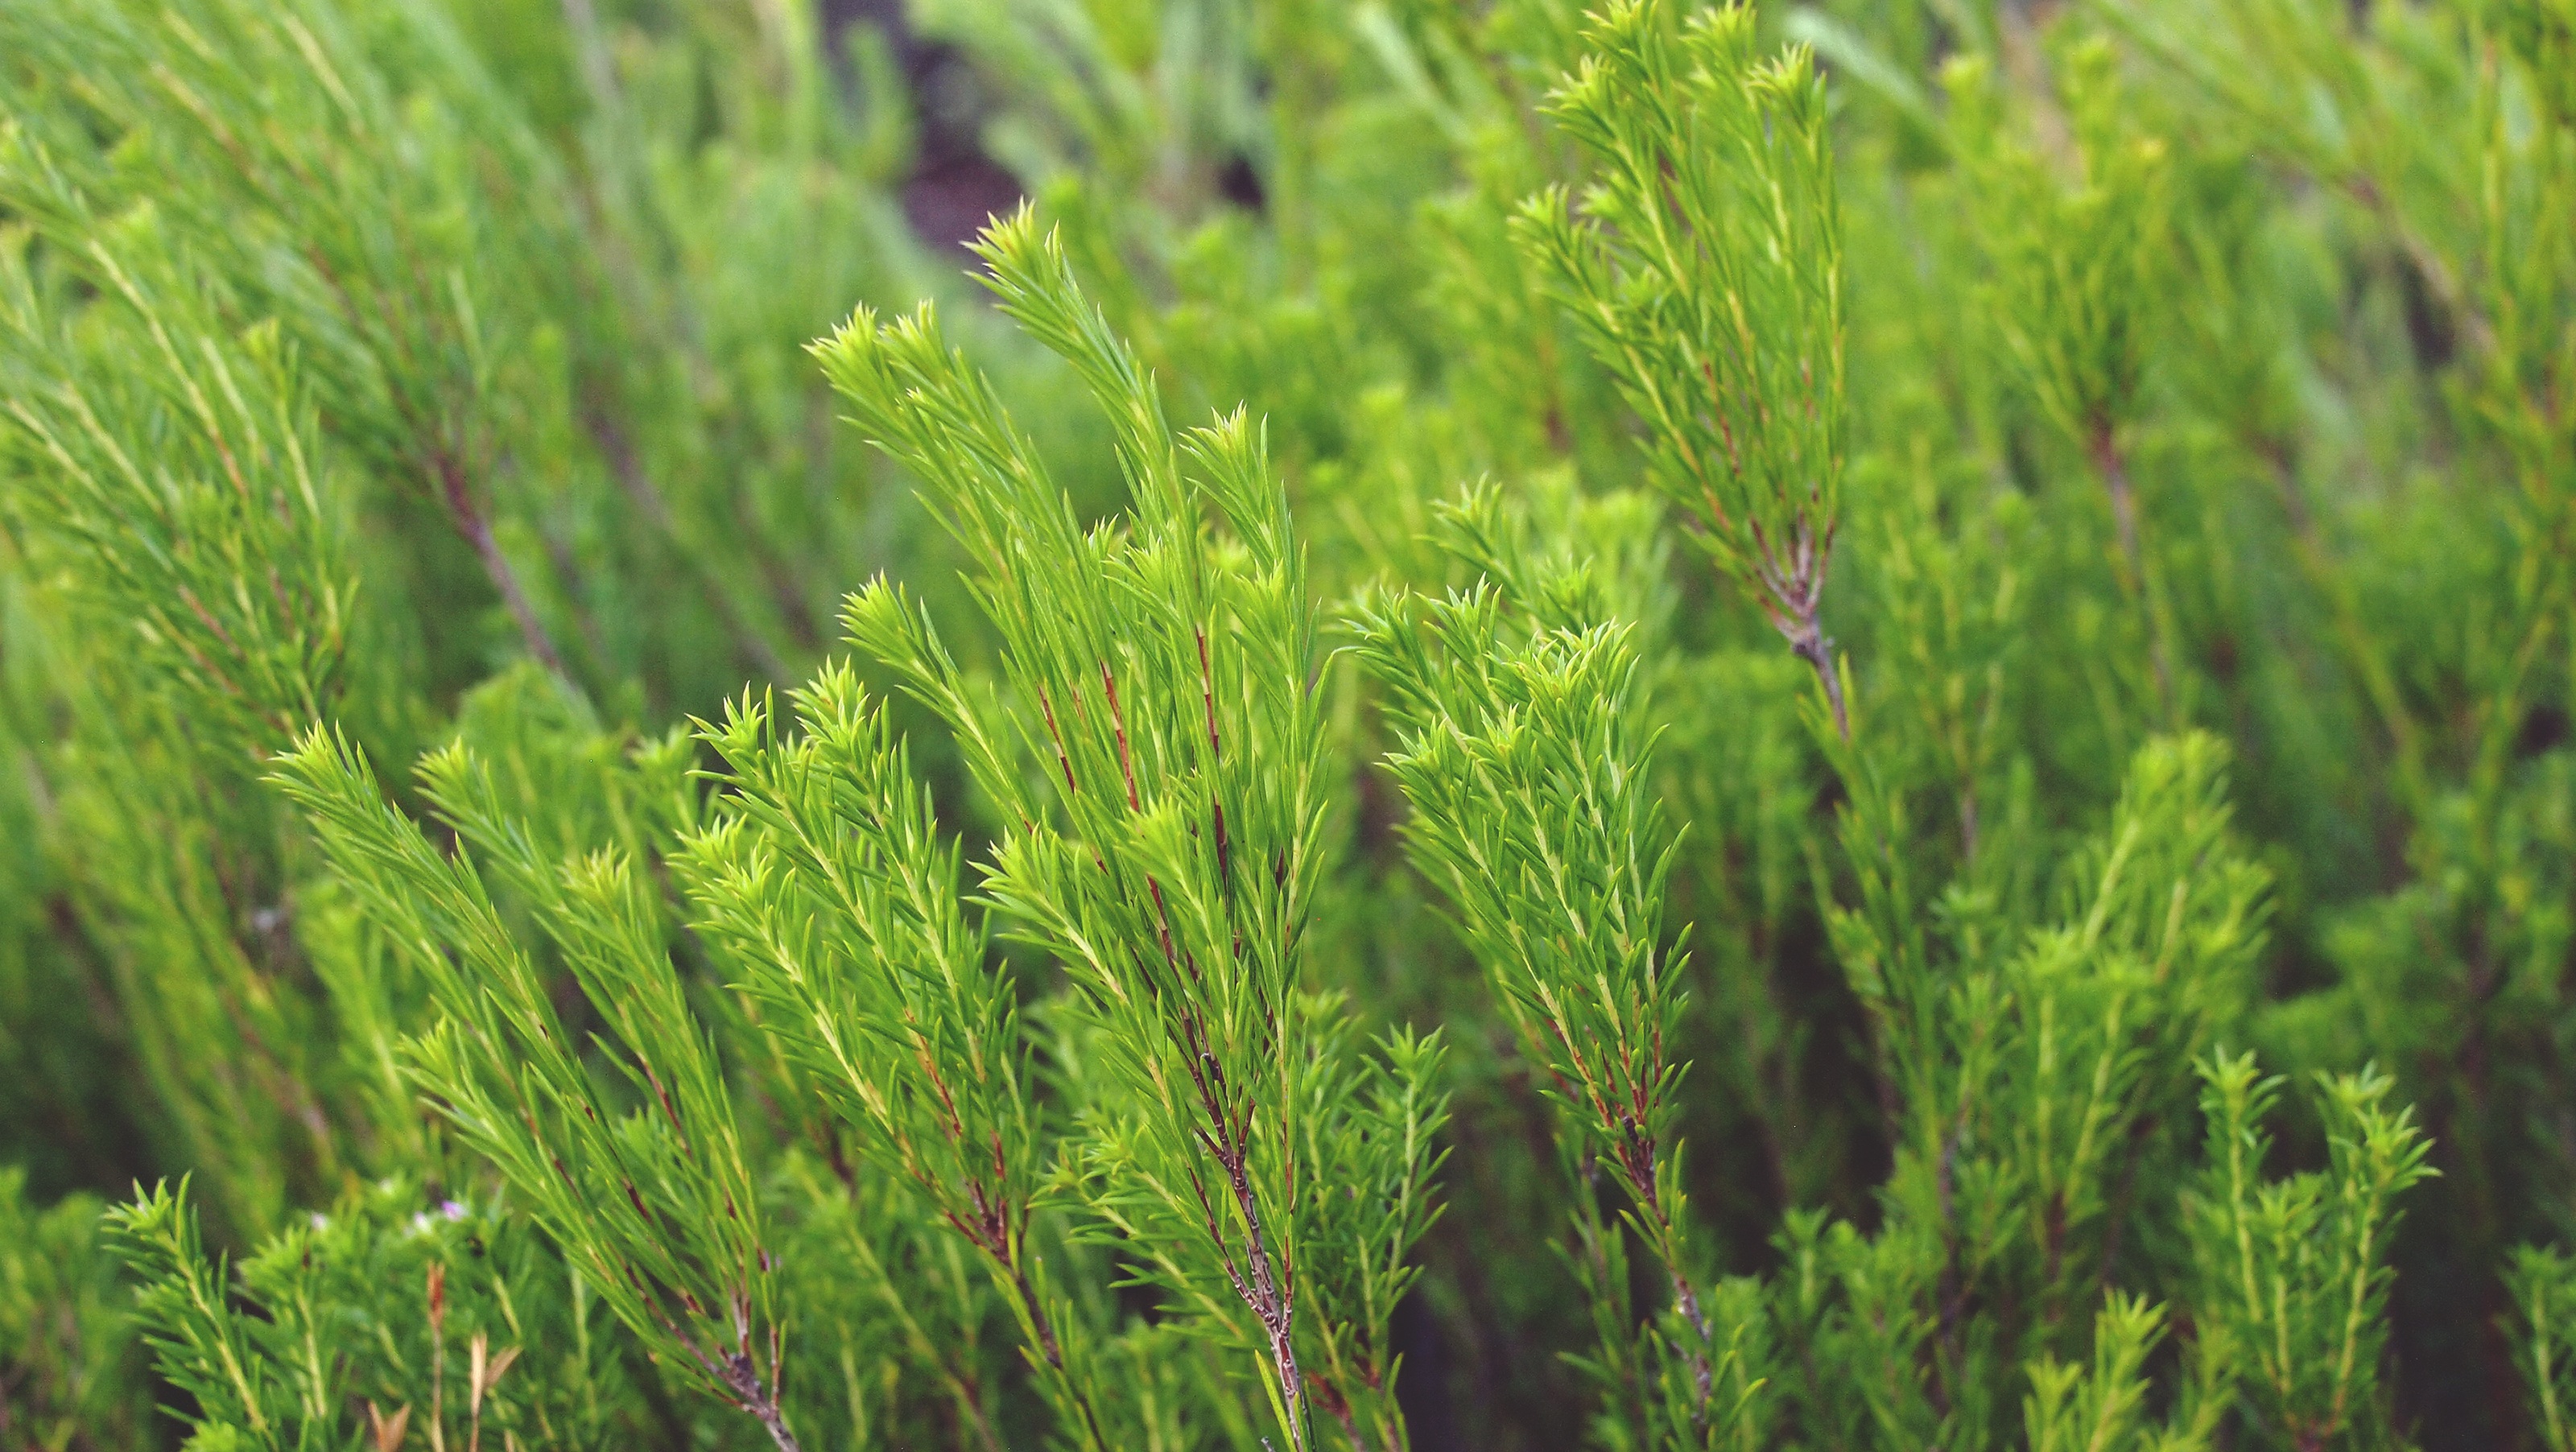
nature, grass, plant, lawn, meadow, prairie, leaf, flower, moss, environment, green, evergreen, flora, plants, coniferous, grassland, vegetation, ecosystem, flowering plant, grass family, land plant, non vascular land plant, horsetail family